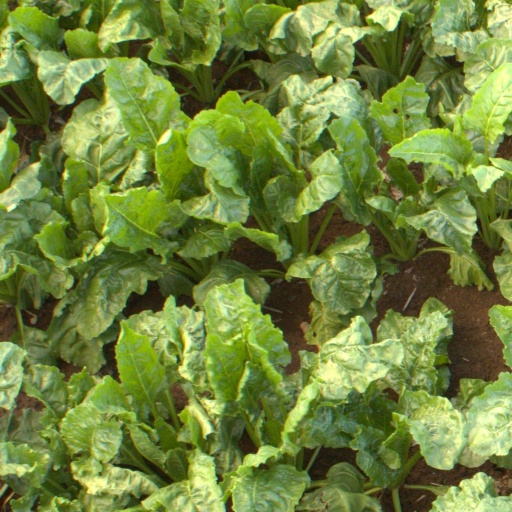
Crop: sugar beet